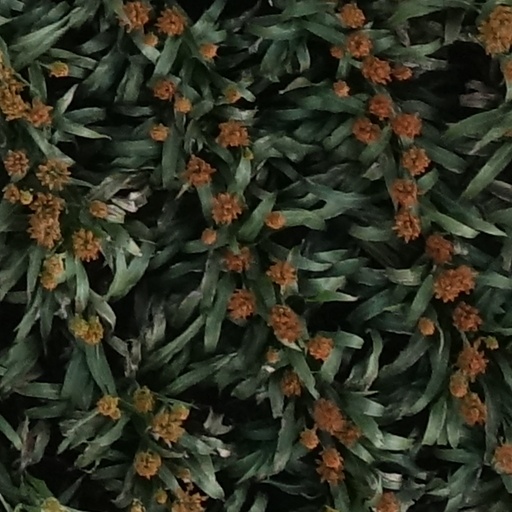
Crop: sorghum